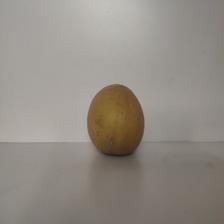
Size: Large